Webster School (Washington, D.C.)

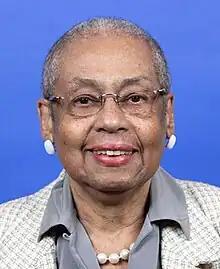
Representatives Eleanor Holmes Norton (pictured) and Scott Perry authored legislation to sell the Webster School.

The Webster School was added to the District of Columbia Inventory of Historic Sites on February 25, 1999. The reasons for the landmark designation was because the building is "a good representative example of the larger red brick public schools designed by the Office of the Building Inspector during the late nineteenth century", "the home of the Americanization School during that institution's most significant period", and "one of the last public schools remaining in downtown Washington, providing physical evidence of the residential neighborhoods and ethnic groups that were once an important part of the downtown community".